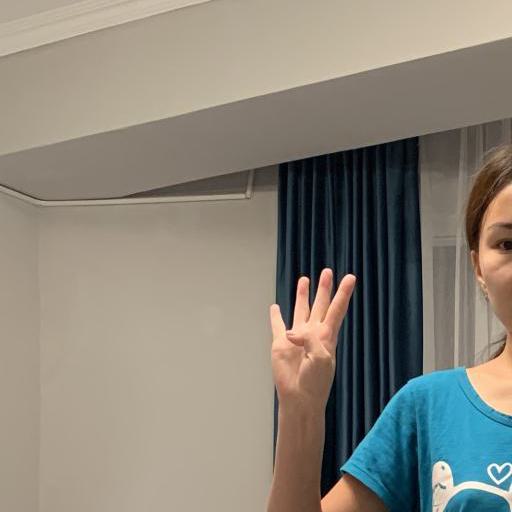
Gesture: four